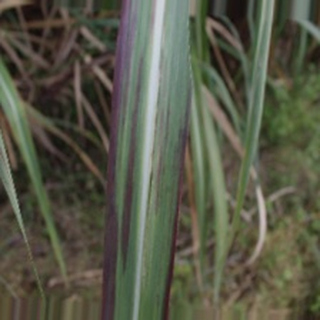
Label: sugarcane_bacterial_blight